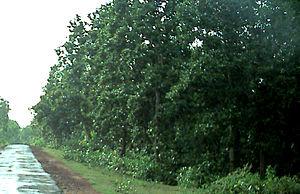
Midnapore est une ville d'Inde, chef-lieu du district de Paschim Medinipur, dans l'état du Bengale-Occidental. En 2011, sa population était de 169 264 habitants.